Aviation in World War I

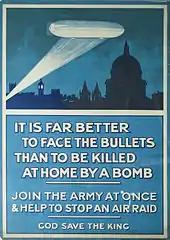
British recruiting poster capitalizing on the scare created by the bombing raids on London

Creating new units was easier than producing aircraft to equip them, and training pilots to man them. When the Battle of the Somme started in July 1916, most ordinary RFC squadrons were still equipped with planes that proved easy targets for the Fokker. New types such as the Sopwith 1½ Strutter had to be transferred from production intended for the RNAS. Even more seriously, replacement pilots were being sent to France with pitifully few flying hours.